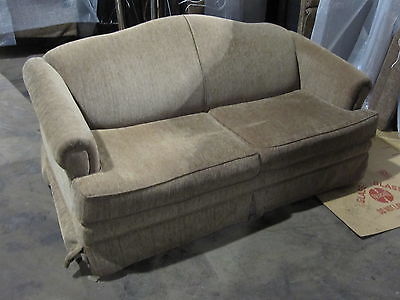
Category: sofa